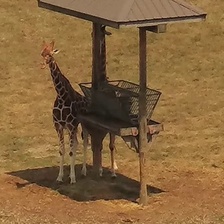
Pose orientation: front